Kingdom of Prussia

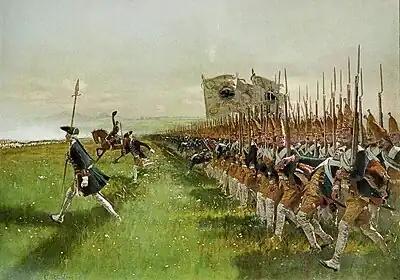
Attack of the Prussian infantry at the Battle of Hohenfriedberg in 1745

In 1740, King Frederick II (Frederick the Great) came to the throne. Using the pretext of a 1537 treaty (vetoed by Emperor Ferdinand I) by which parts of Silesia were to pass to Brandenburg after the extinction of its ruling Piast dynasty, Frederick invaded Silesia, thereby beginning the War of the Austrian Succession. After rapidly occupying Silesia, Frederick offered to protect Queen Maria Theresa if the province were turned over to him. The offer was rejected, but Austria faced several other opponents in a desperate struggle for survival, and Frederick was eventually able to gain formal cession with the Treaty of Berlin in 1742.